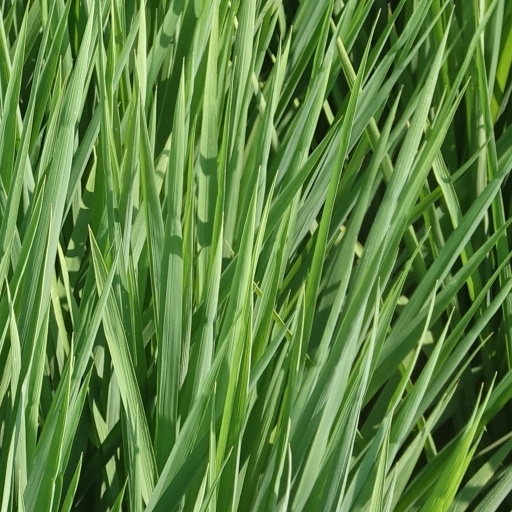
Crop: rice